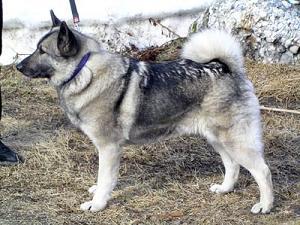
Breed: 217-n000046-Norwegian_elkhound